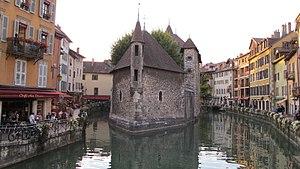
Le tourisme en Haute-Savoie permet de découvrir les principaux sites touristiques du département de la Haute-Savoie, notamment ses musées, ses monuments historiques ou encore son patrimoine environnemental.